Kate Chase

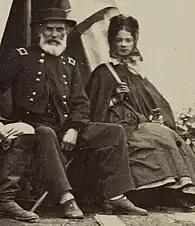
Union General John Joseph Abercrombie and Kate Chase Sprague, circa 1863

In 1861, Salmon P. Chase became Secretary of the Treasury in Lincoln's administration. He set up residence at 6th and E Streets Northwest in Washington, with Kate Chase as his hostess. Her soirees were eagerly attended in the nation's capital; she became, effectively, the "Belle of the North." She visited battle camps in the Washington area and befriended Union generals, offering her own views on the proper prosecution of the war, often contrary to the wishes of the administration.